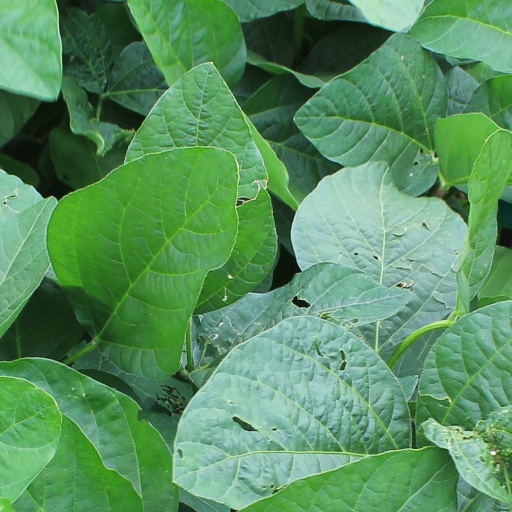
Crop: soybean